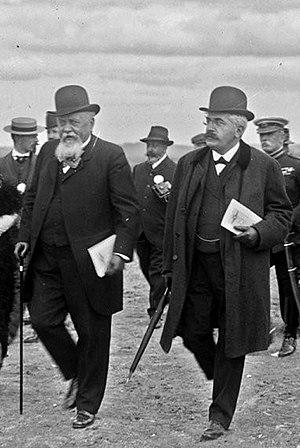
Armand Fallières, président de la République française, Alexandre Millerand le ministre des Travaux publics, des Postes et Télégraphes, en visite à Reims.
Alexandre Millerand, né le 10 février 1859 à Paris et mort le 6 avril 1943 à Versailles, est un homme d'État français. Il est président du Conseil du 20 janvier au 23 septembre 1920, puis président de la République du 23 septembre 1920 au 11 juin 1924.